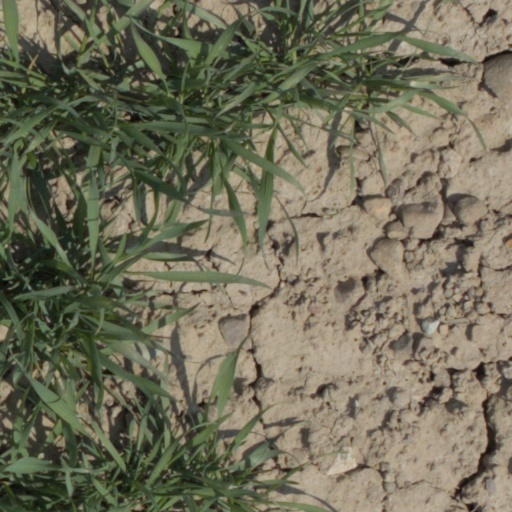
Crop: wheat